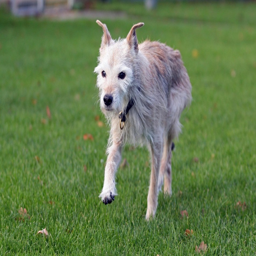
pip oldest dog in the world